Blue Police

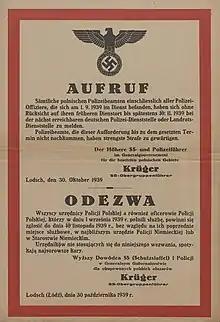
A German call poster requiring former Polish Police officers to report for duty to the occupant or face severe penalties.

On 30 October 1939, Higher SS and Police Leader in General Government Friedrich-Wilhelm Krüger ordered the mobilization of the pre-war Polish police into the service of the German authorities. The policemen were to report for duty or face severe punishment. The main reason for the restoration of the Polish police was the inability to maintain order under wartime conditions, the lack of knowledge of the Polish language by German policemen, as well as the undecided fate of the occupied Polish lands, the formation of the so-called residual state, Reststaat, was still under consideration.